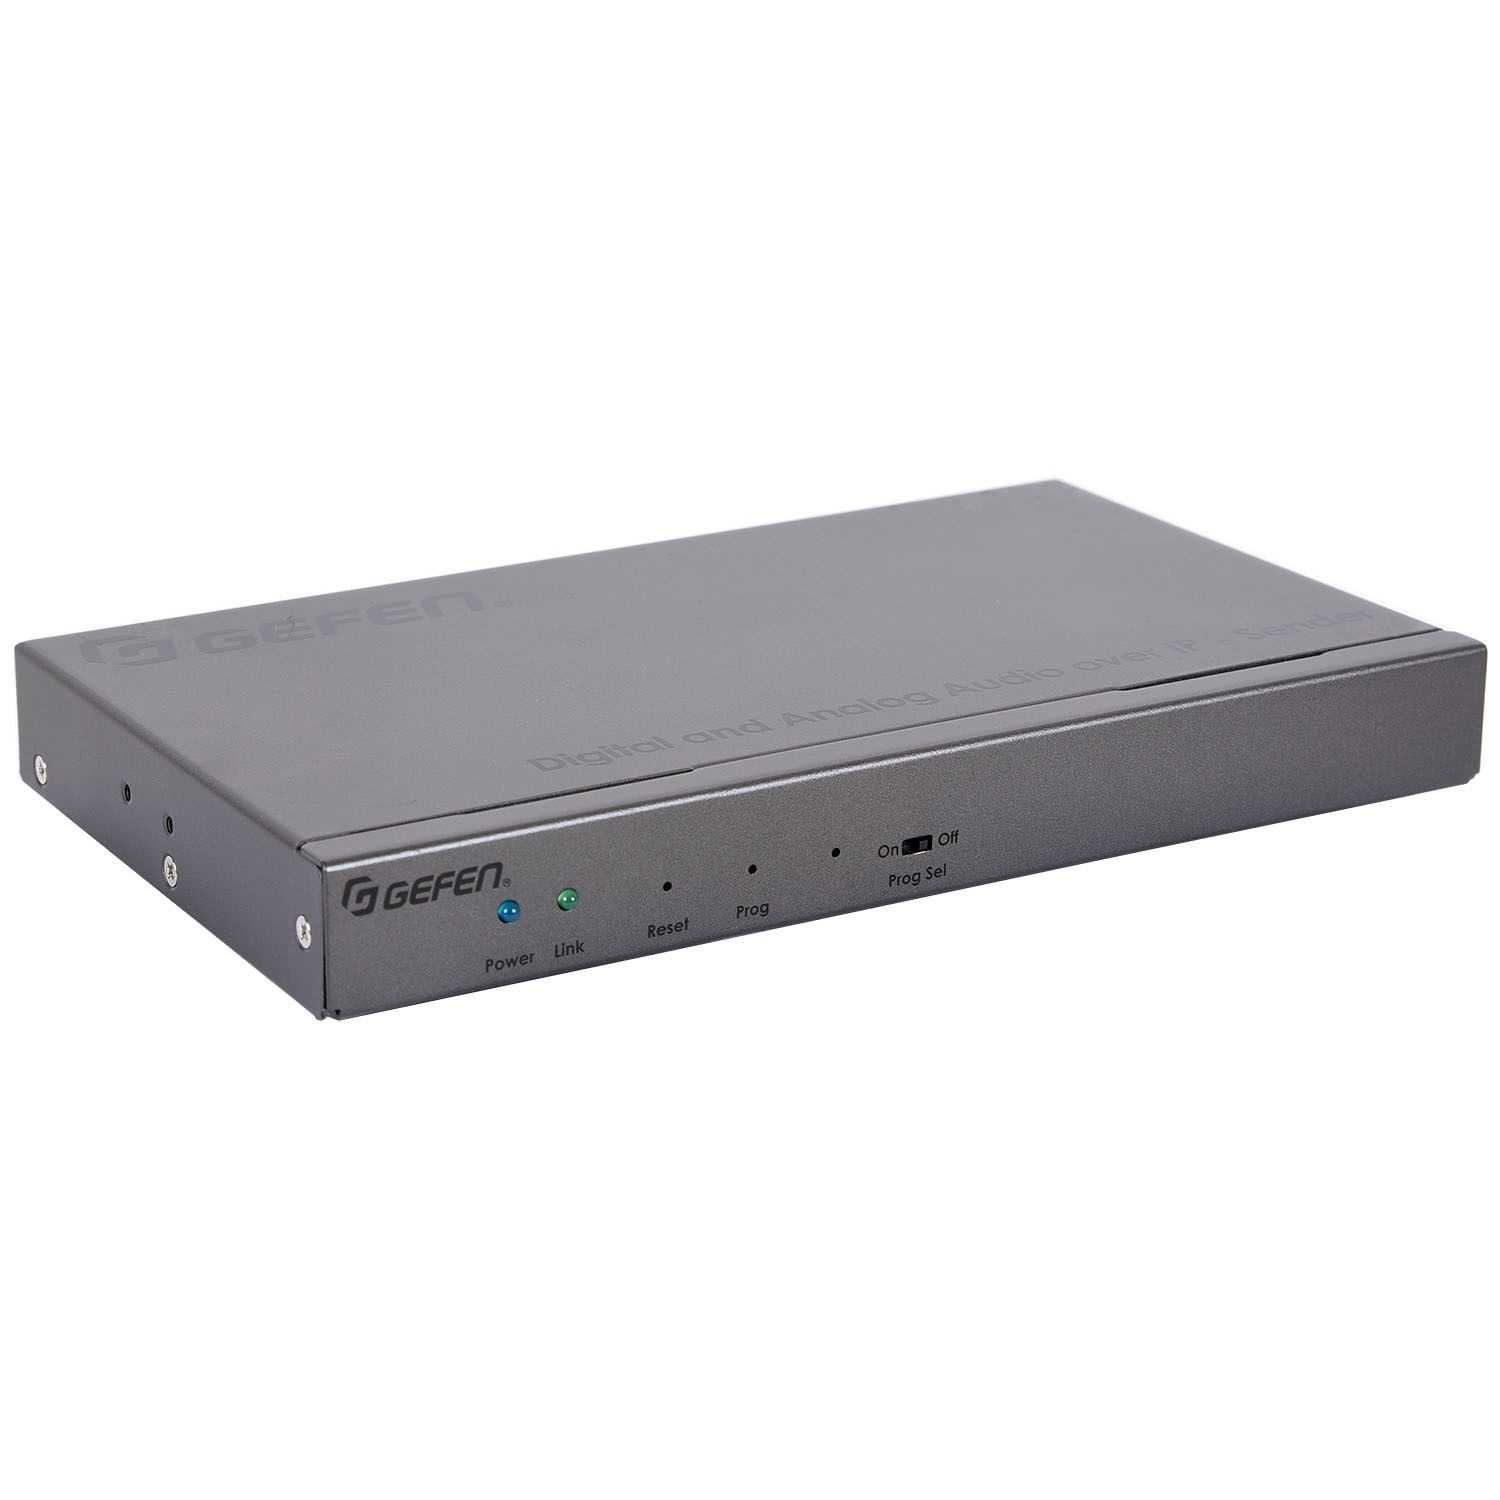
Digi/Ana Audio ovr IP Sender
Gefens AV over IP solutions continue our tradition of providing high performance, scalable, expandable, and secure AV routing and distribution over a standard Gigabit Local Area Network. The Digital and Analog Audio over IP Sender (EXT-ADA-LAN-TX) and Rec
Brand: Gefen
Category: Electronics > Audio > Audio Components > Audio Transmitters